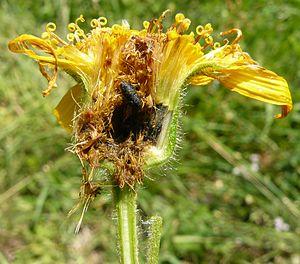
Coupe verticale de Arnica montana où est visible dans son centre une mouche de l'Arnica (Tephritis arnicae) sous la forme d'une pupe noire
La Mouche de l'Arnica est une espèce d'insectes diptères de la famille des Tephritidae et du genre Tephritis. À quelques rares exceptions près, elle est totalement inféodée à la plante hôte de sa larve : Arnica montana qui se développe dans les montagnes acides européennes. Son hôte se raréfiant, elle suit logiquement cette évolution. Plante médicinale majeure des pharmacopées européennes, l'arnica fait l'objet de nombreuses expérimentations de cultures, Tephritis arnicae en est devenu un de ses ravageurs.
Tephritis est un genre d'insectes diptères. C'est le sixième plus grand genre de Tephritidae avec environ 170